Jinbei Haixing X30

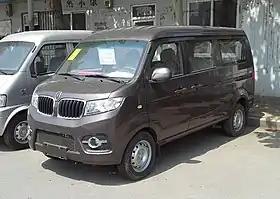
Jinbei Haixing X30

The Jinbei Haixing X30 is a 8-seater minivan produced by Chinese car manufacturer Brilliance Auto under the Jinbei brand.